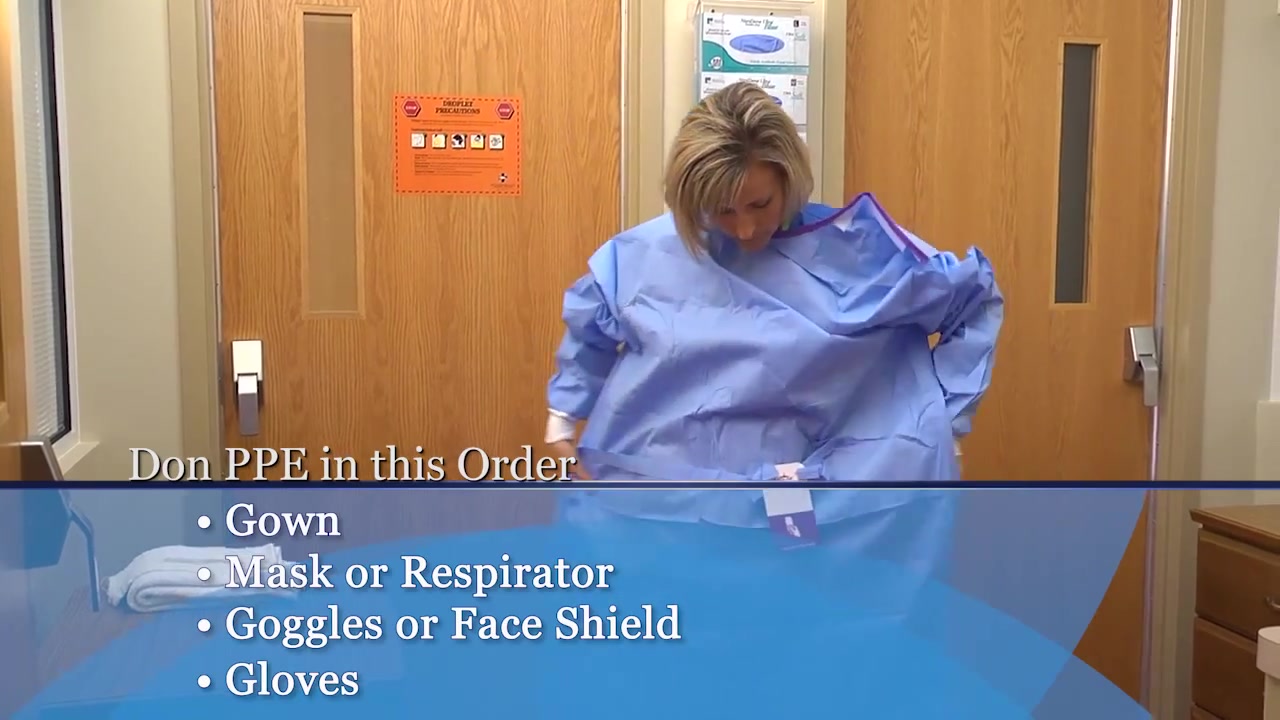
Objects detected:
Coverall